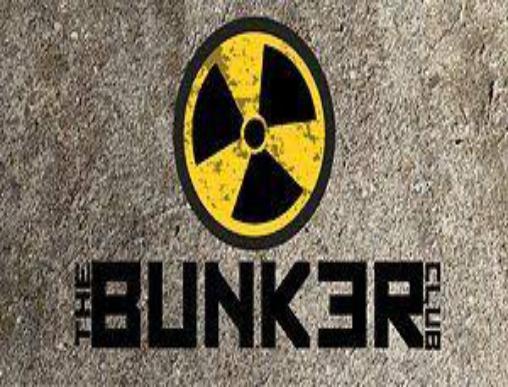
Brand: Bunker
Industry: Clothes